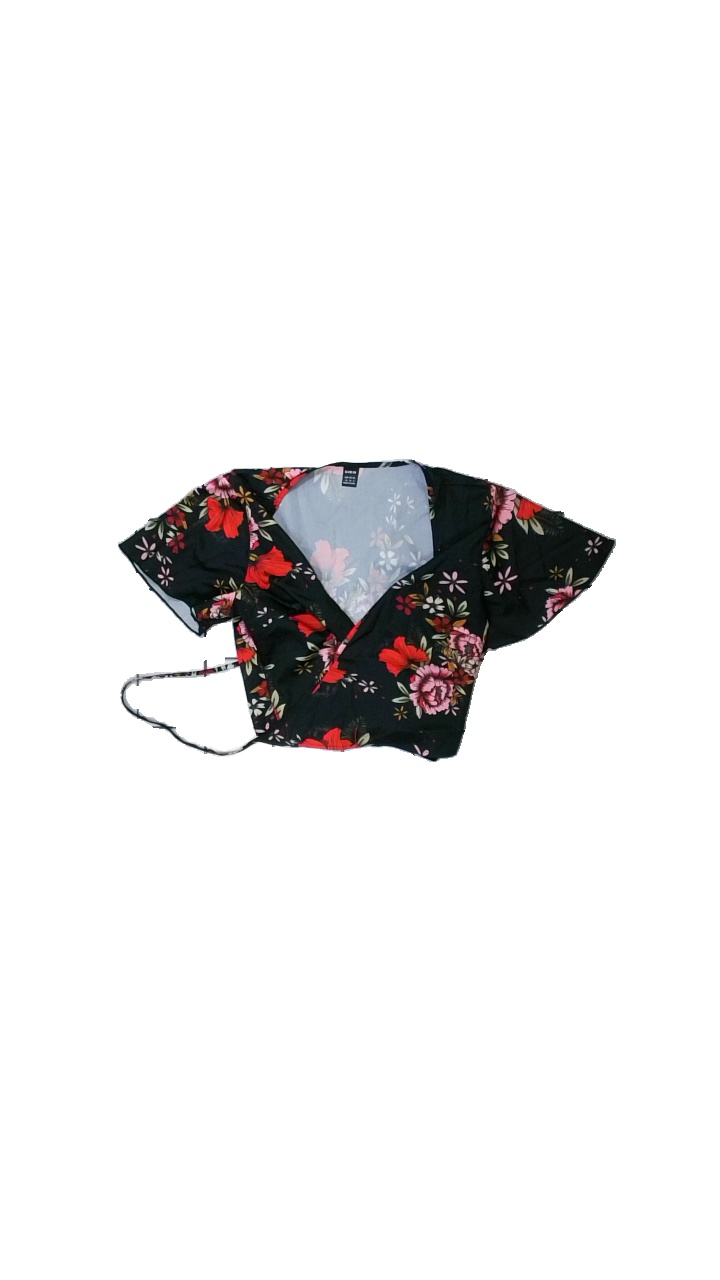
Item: Blouse (Ladies)
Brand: Shein
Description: wrap around tie blouse with floralprint
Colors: Black, Red, Green
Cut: Cropped
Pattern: Floral print
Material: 100% Polyester
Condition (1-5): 3
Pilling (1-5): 5
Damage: pulled threads
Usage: Recycle
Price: <50